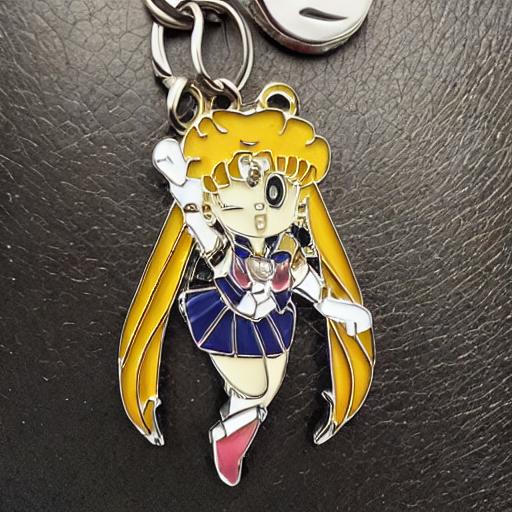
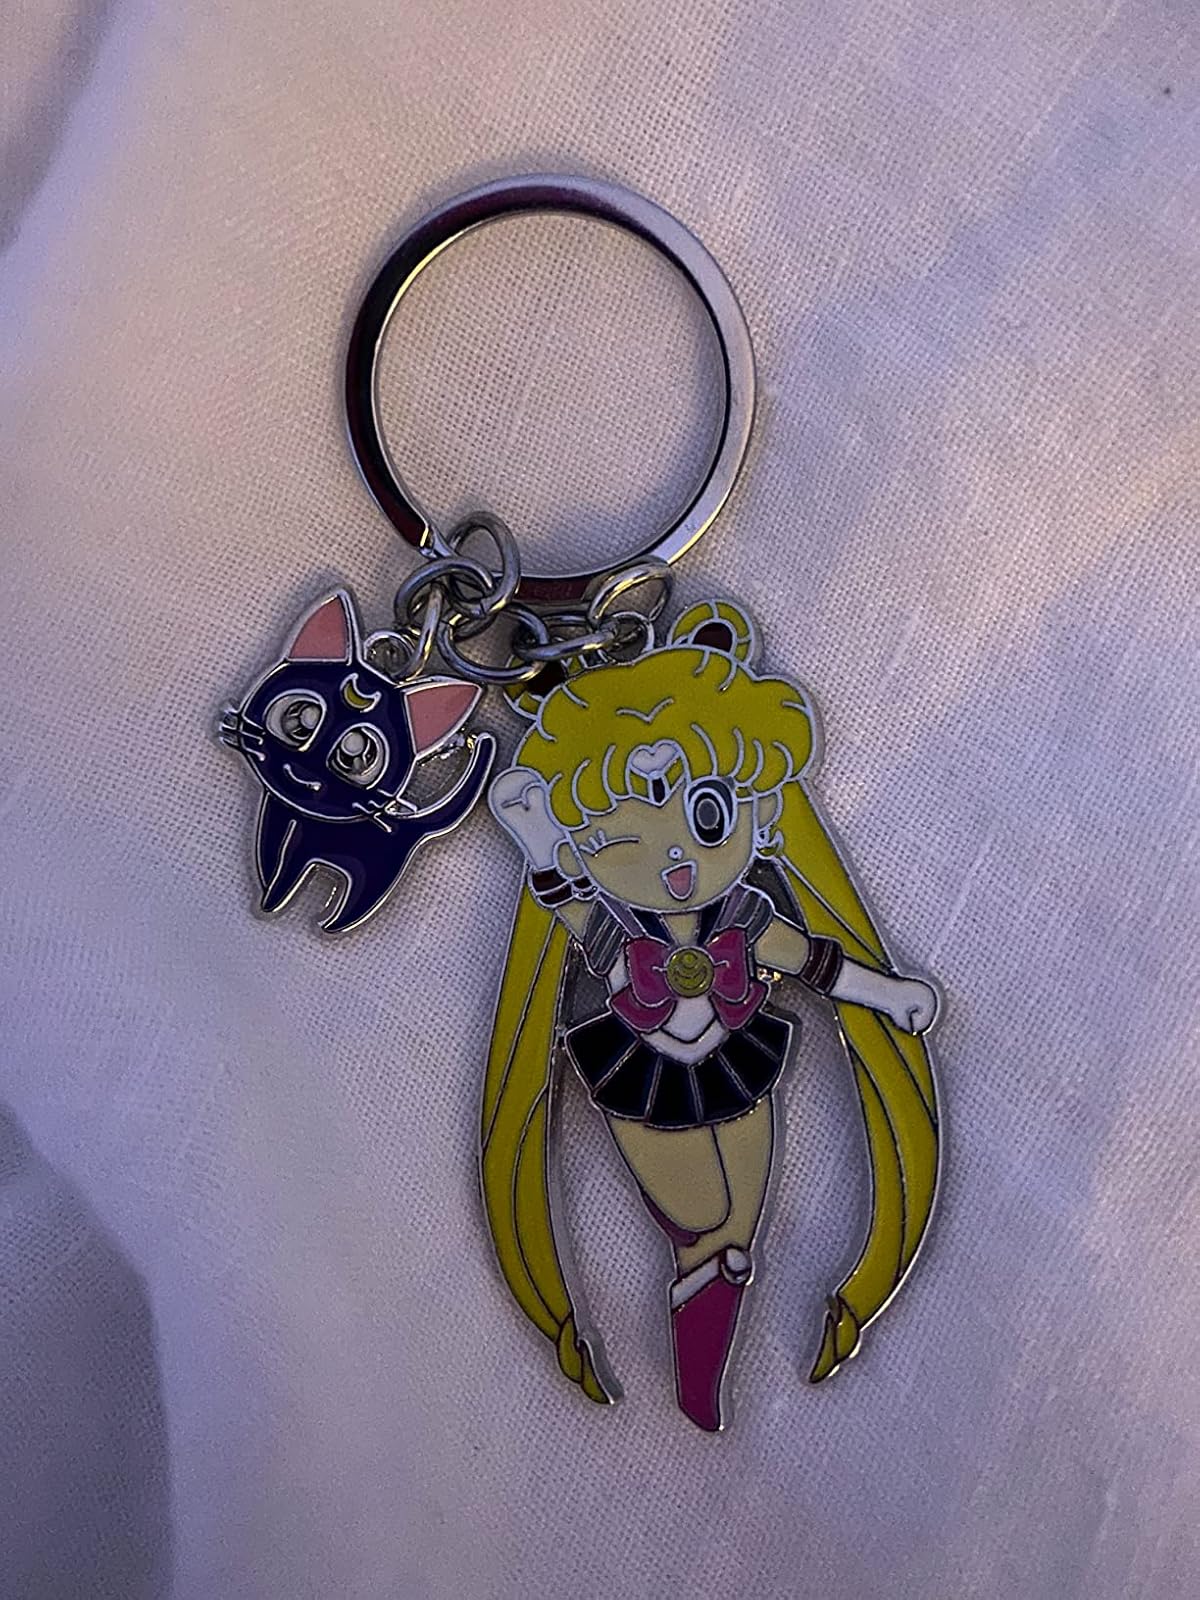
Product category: accessories_keychain
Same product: no